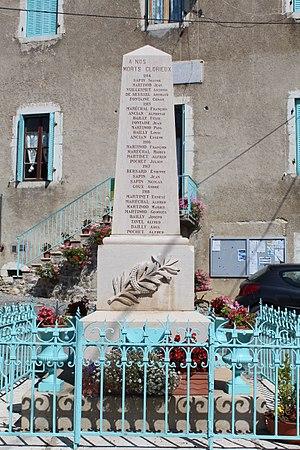
Monument aux morts de Songieu, Haut-Valromey.
Songieu est une ancienne commune française, située dans le département de l'Ain en région Auvergne-Rhône-Alpes intégrée au Haut-Valromey avec Hotonnes, Le Grand-Abergement et Le Petit-Abergement.